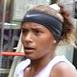
Age: 26